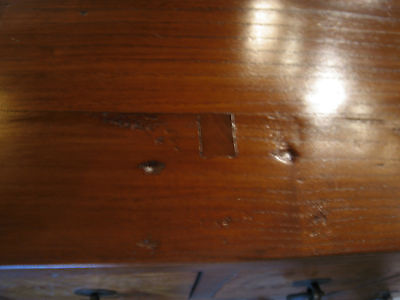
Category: cabinet